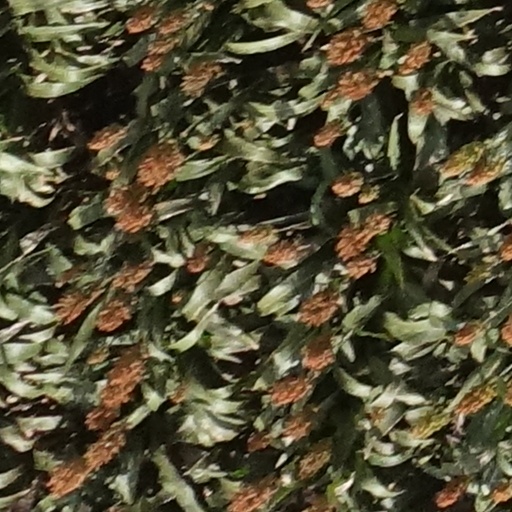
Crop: sorghum